Emperor Yuan of Han

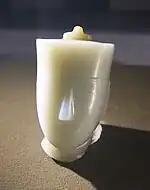
Jade Figurine Head by Round Carving with Body Lost. Western Han dynasty.

This action would cost Empress Xu her life, however, and cost Prince Shi his mother. Huo Guang's wife, Xian, would not be denied her wish of making her daughter Huo Chengjun an empress. In 71 BC, Empress Xu was pregnant when Lady Xian came up with a plot. She bribed Empress Xu's female physician Chunyu Yan, under guise of giving Empress Xu medicine to help ease her pain and control blood flow after she gave birth, to poison Empress Xu. Chunyu did so, and Empress Xu died shortly after she gave birth. Her doctors were initially arrested to investigate whether they cared for the empress properly. The Emperor deep mourned for his beloved wife and would look to the case for many years to follow and in 66 BC and he would later kill the entire family except Empress Huo. That would make Lady Xian, alarmed and she informed Huo Guang what had actually happened, and Huo, not having the heart to turn in his wife, instead agreed to Chunyu's release.